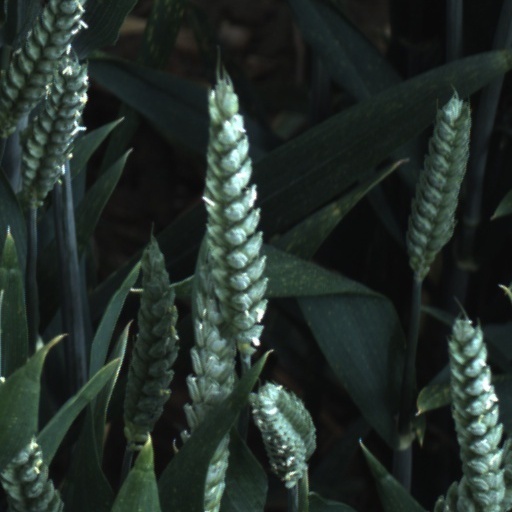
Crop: wheat